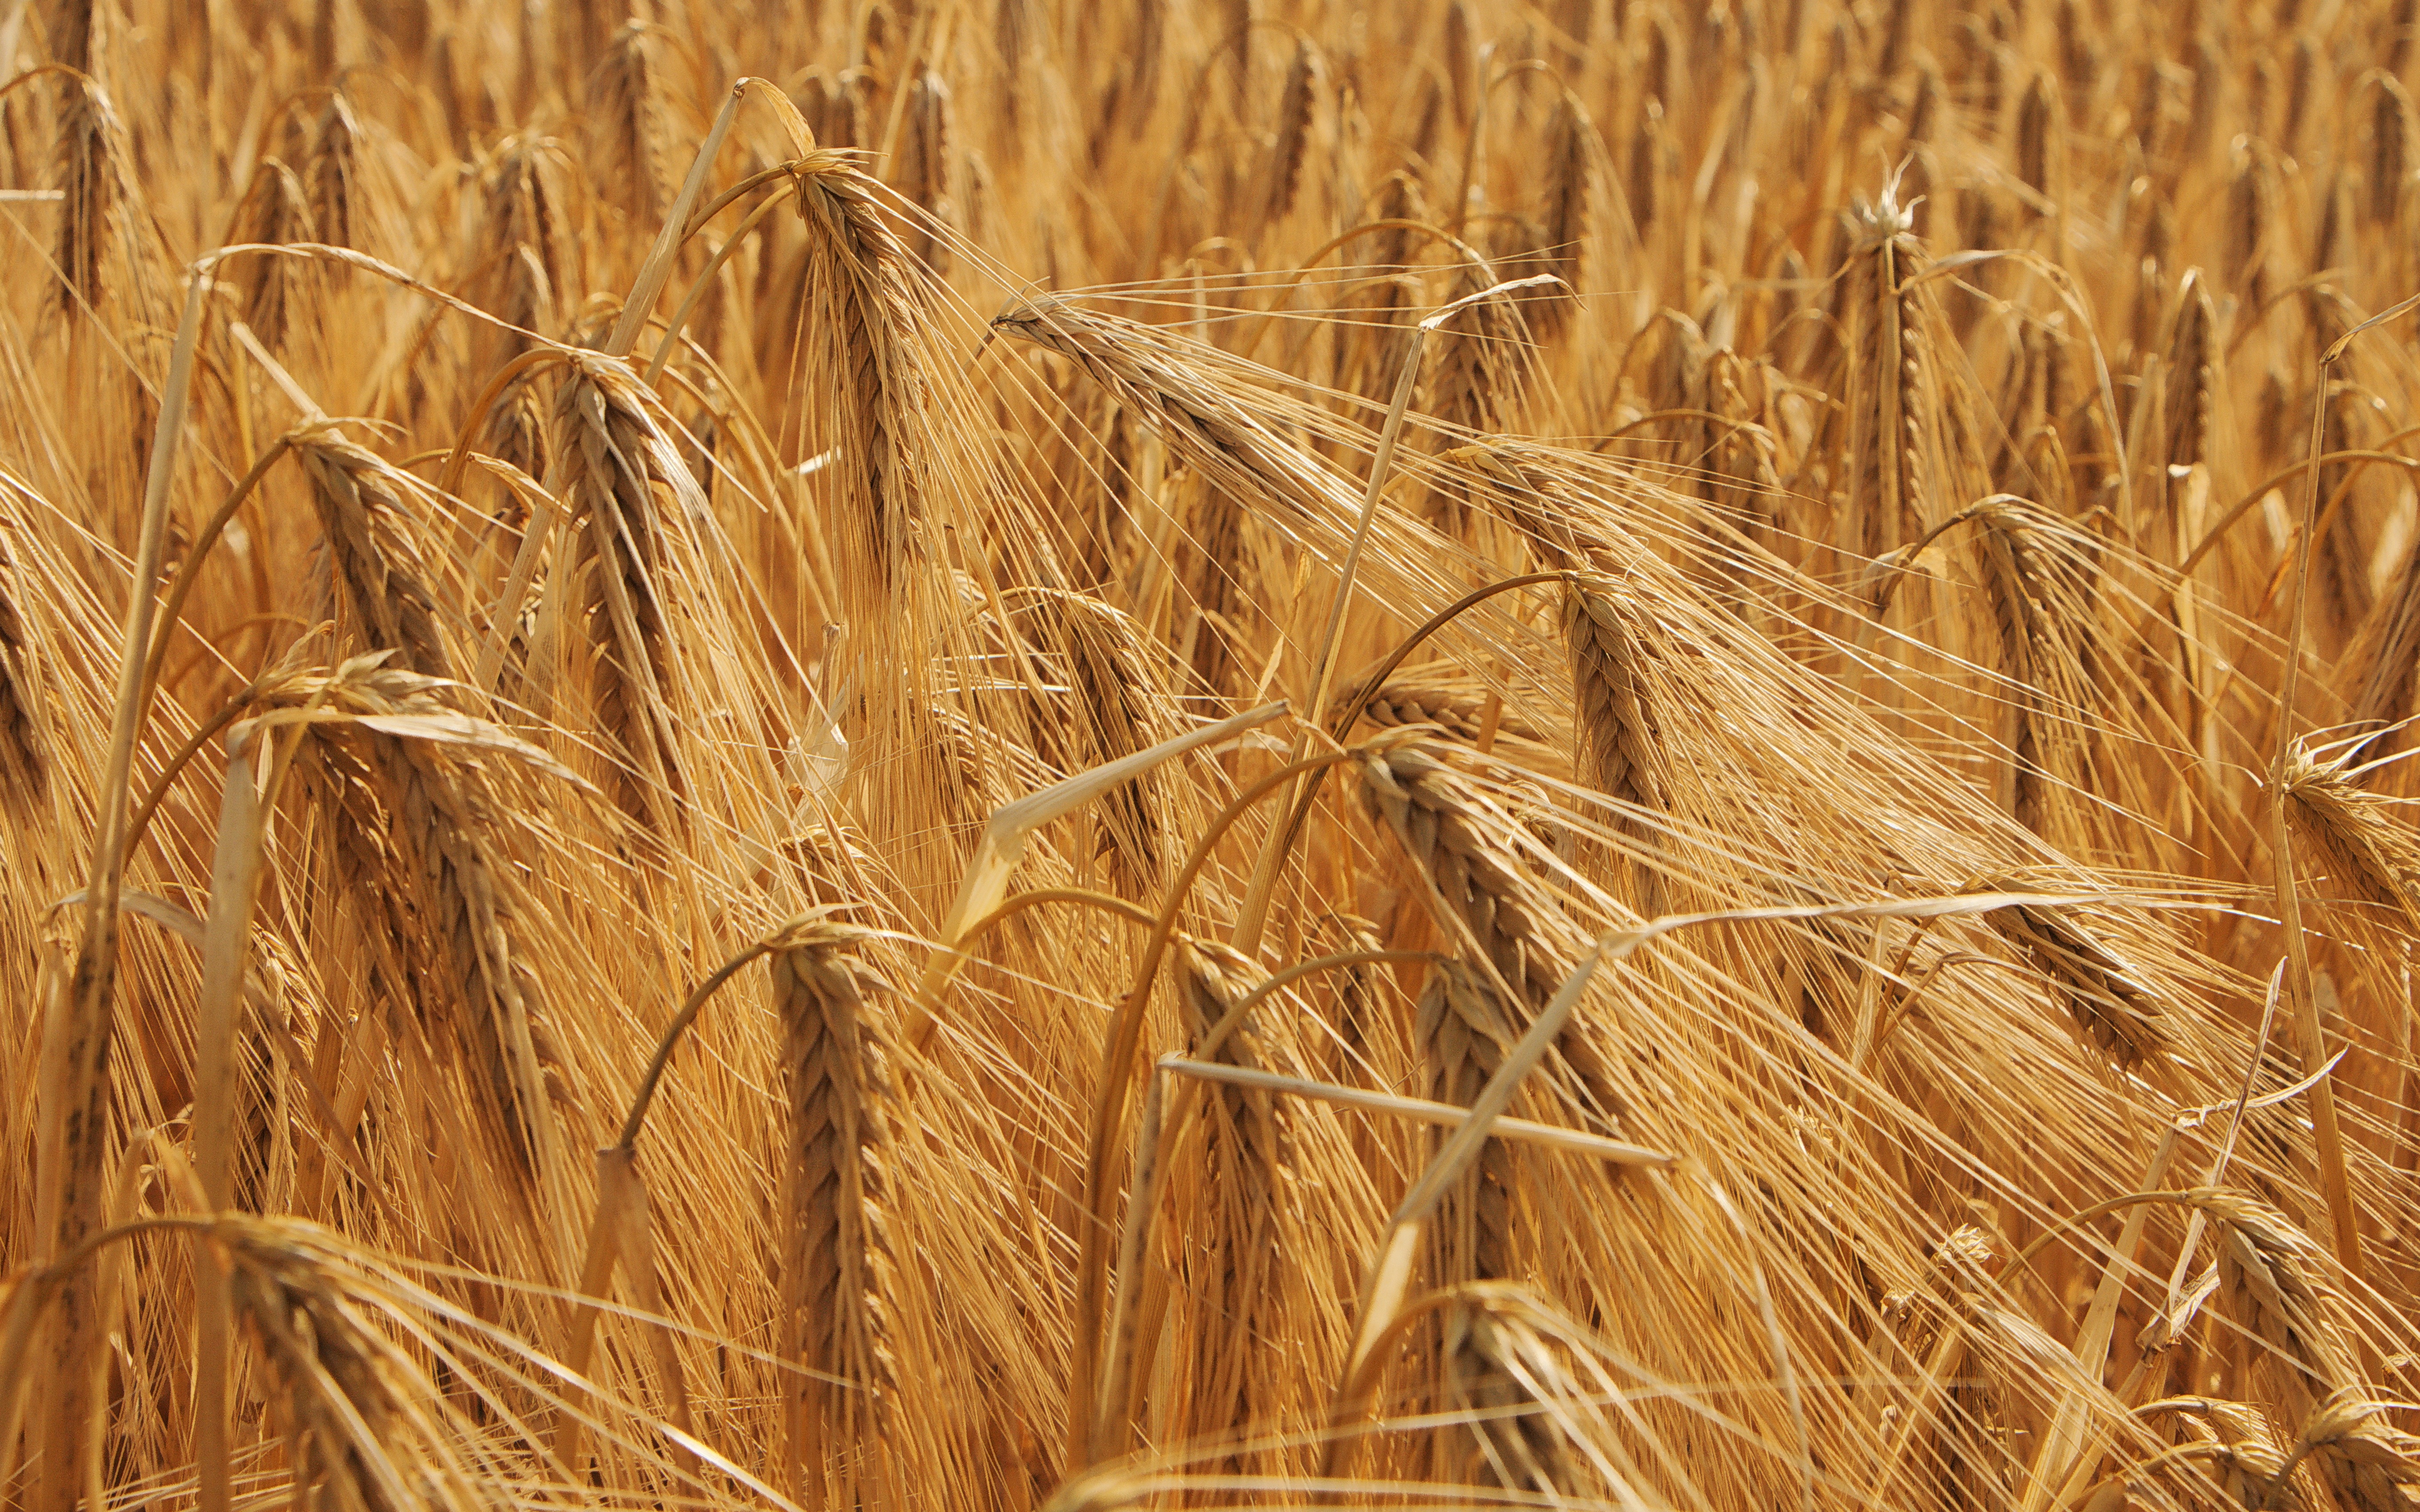
plant, field, barley, wheat, food, crop, agriculture, cereal, rye, cornfield, epi, cereals, flowering plant, commodity, emmer, triticale, hordeum, grass family, land plant, food grain, einkorn wheat